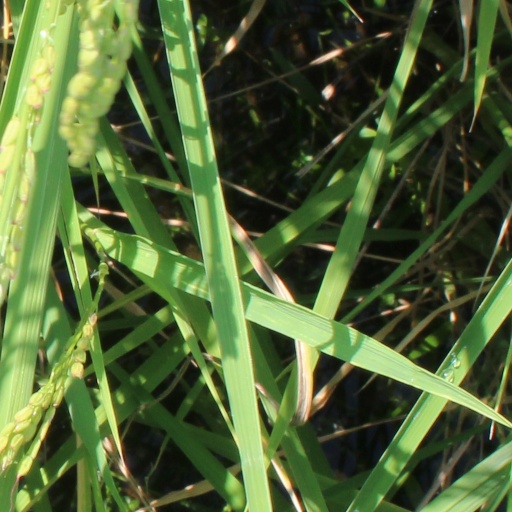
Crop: rice